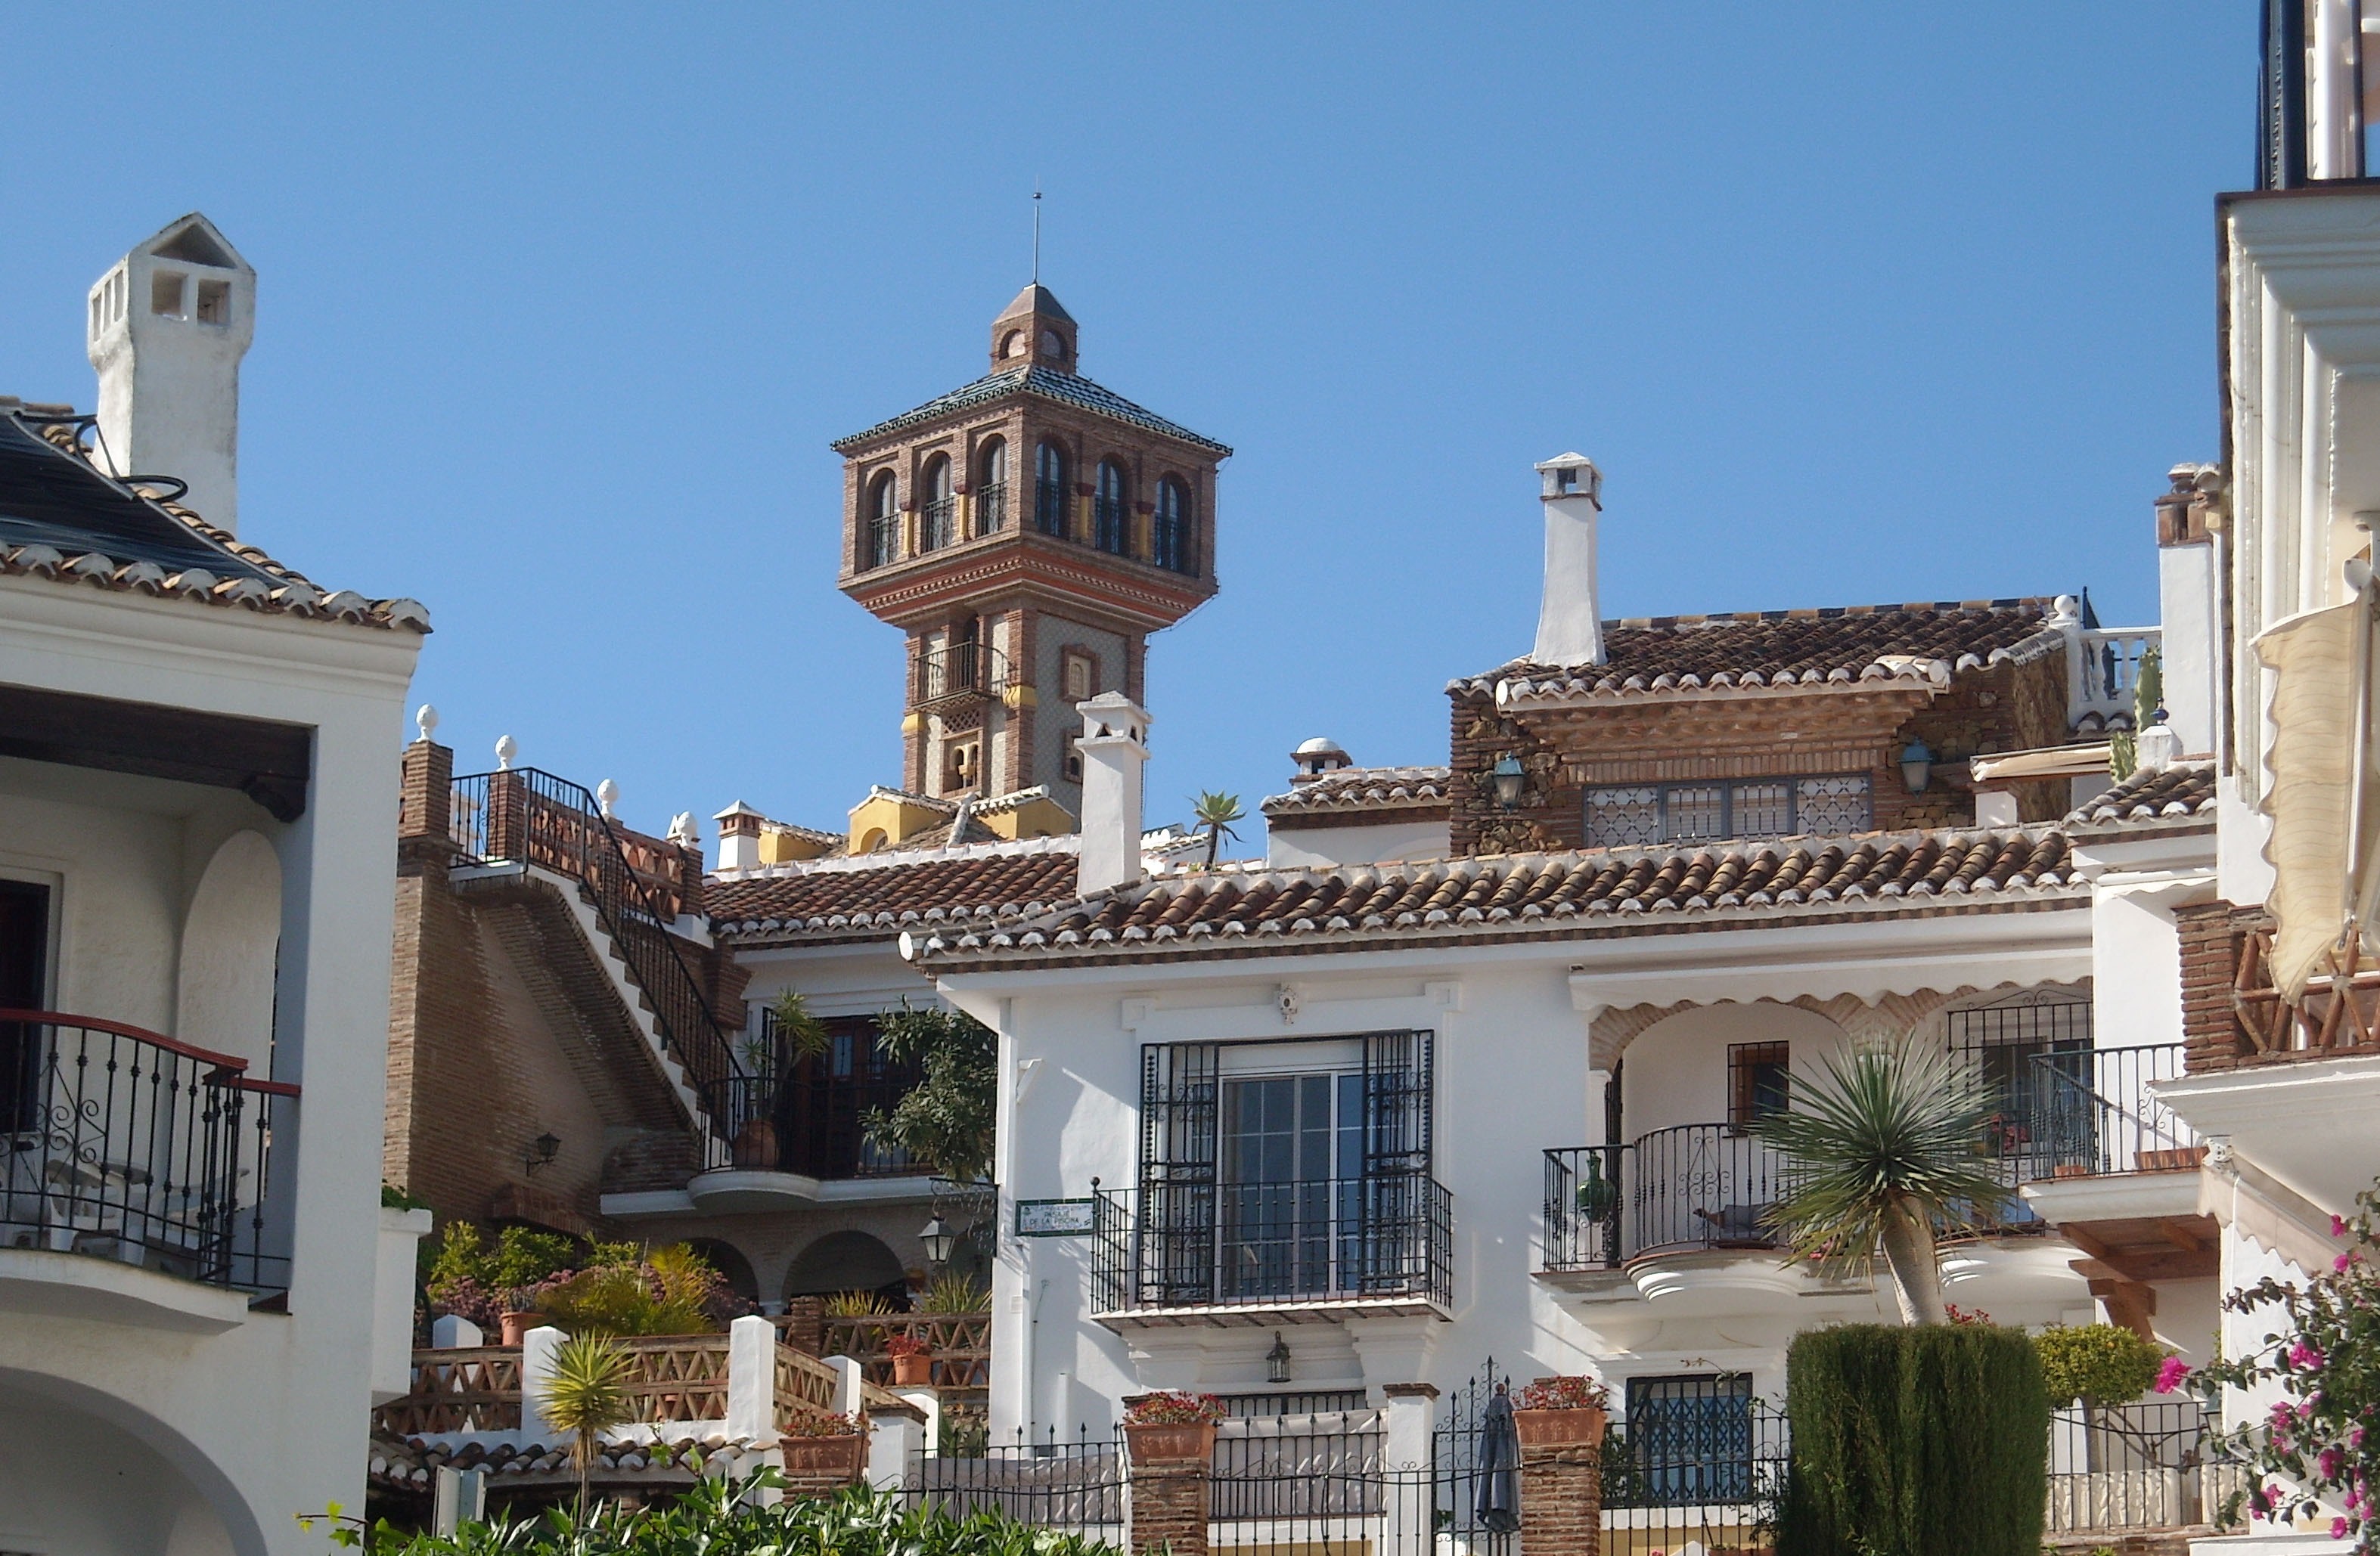
mansion, house, town, building, palace, vacation, landmark, facade, tourism, place of worship, spain, resort, estate, costa del sol, moorish style, aida puebla